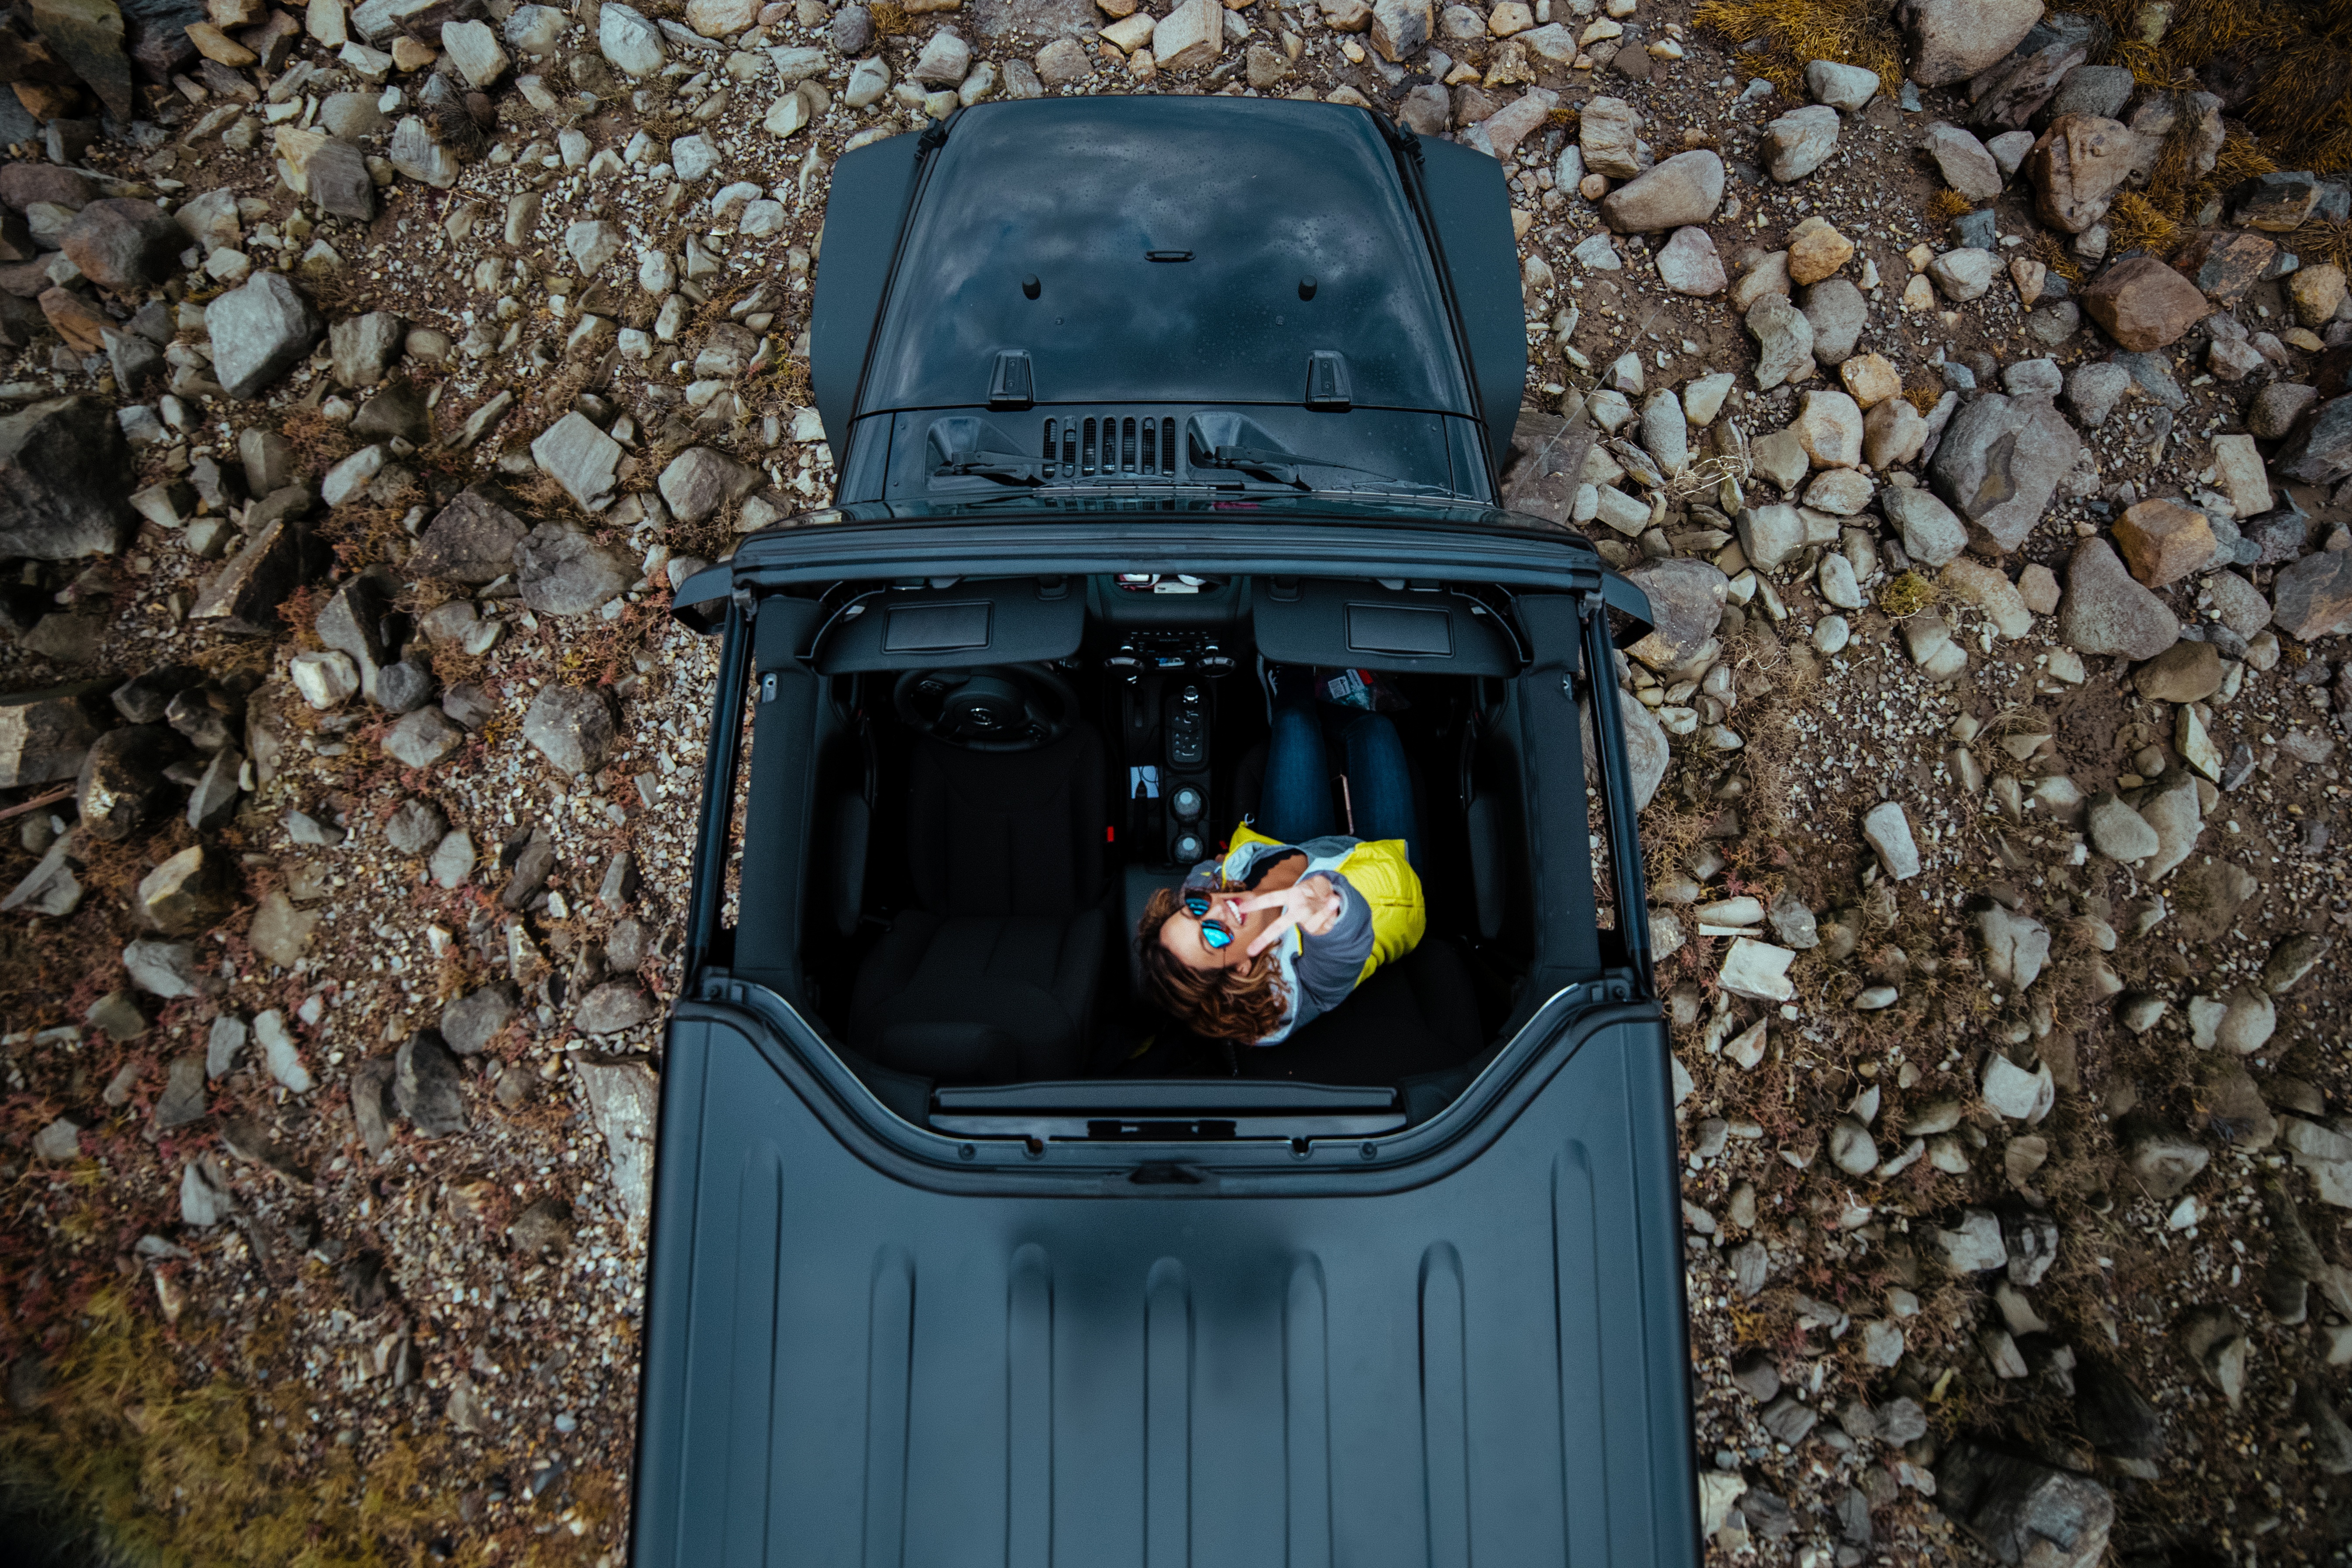
light, car, jeep, vehicle, sitting, blue, aerial view, top view, single lens reflex camera